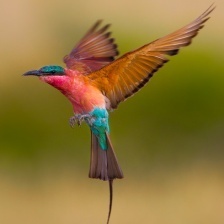
Species: CARMINE BEE-EATER
Scientific name: MEROPS NUBICOIDES
ImageNet parent category: bee_eater